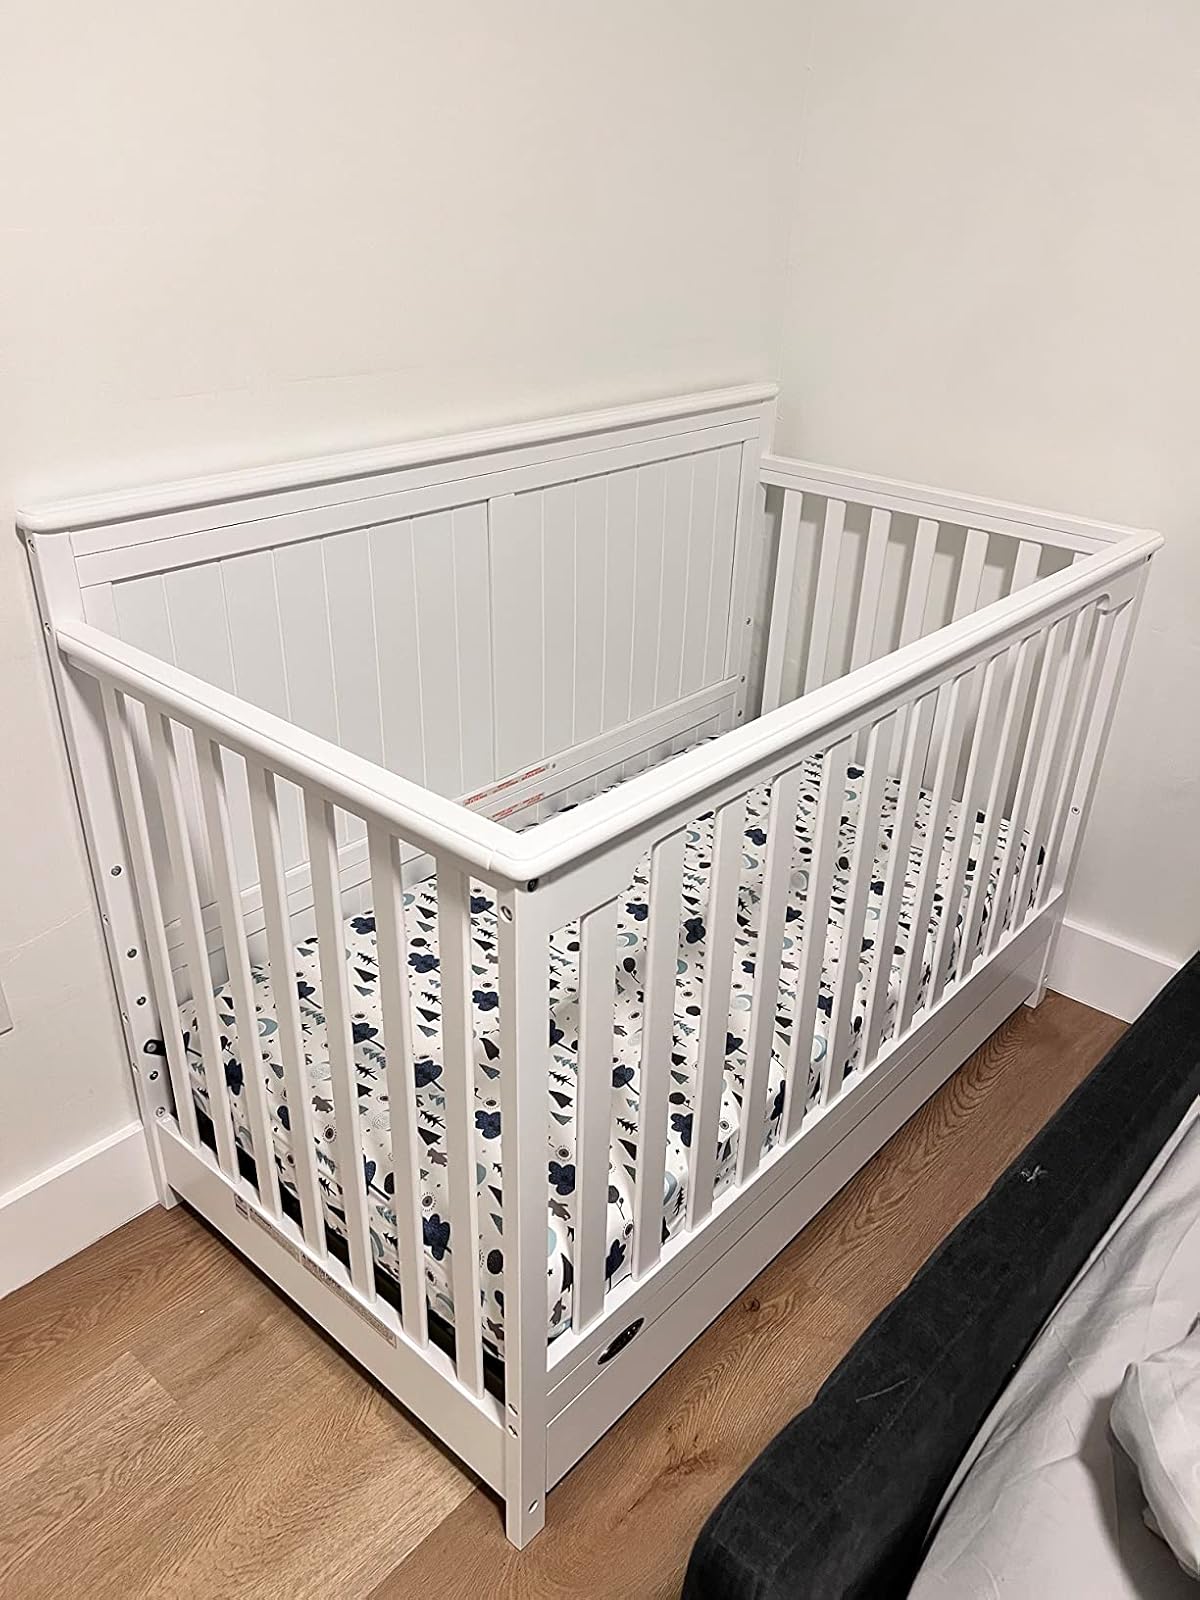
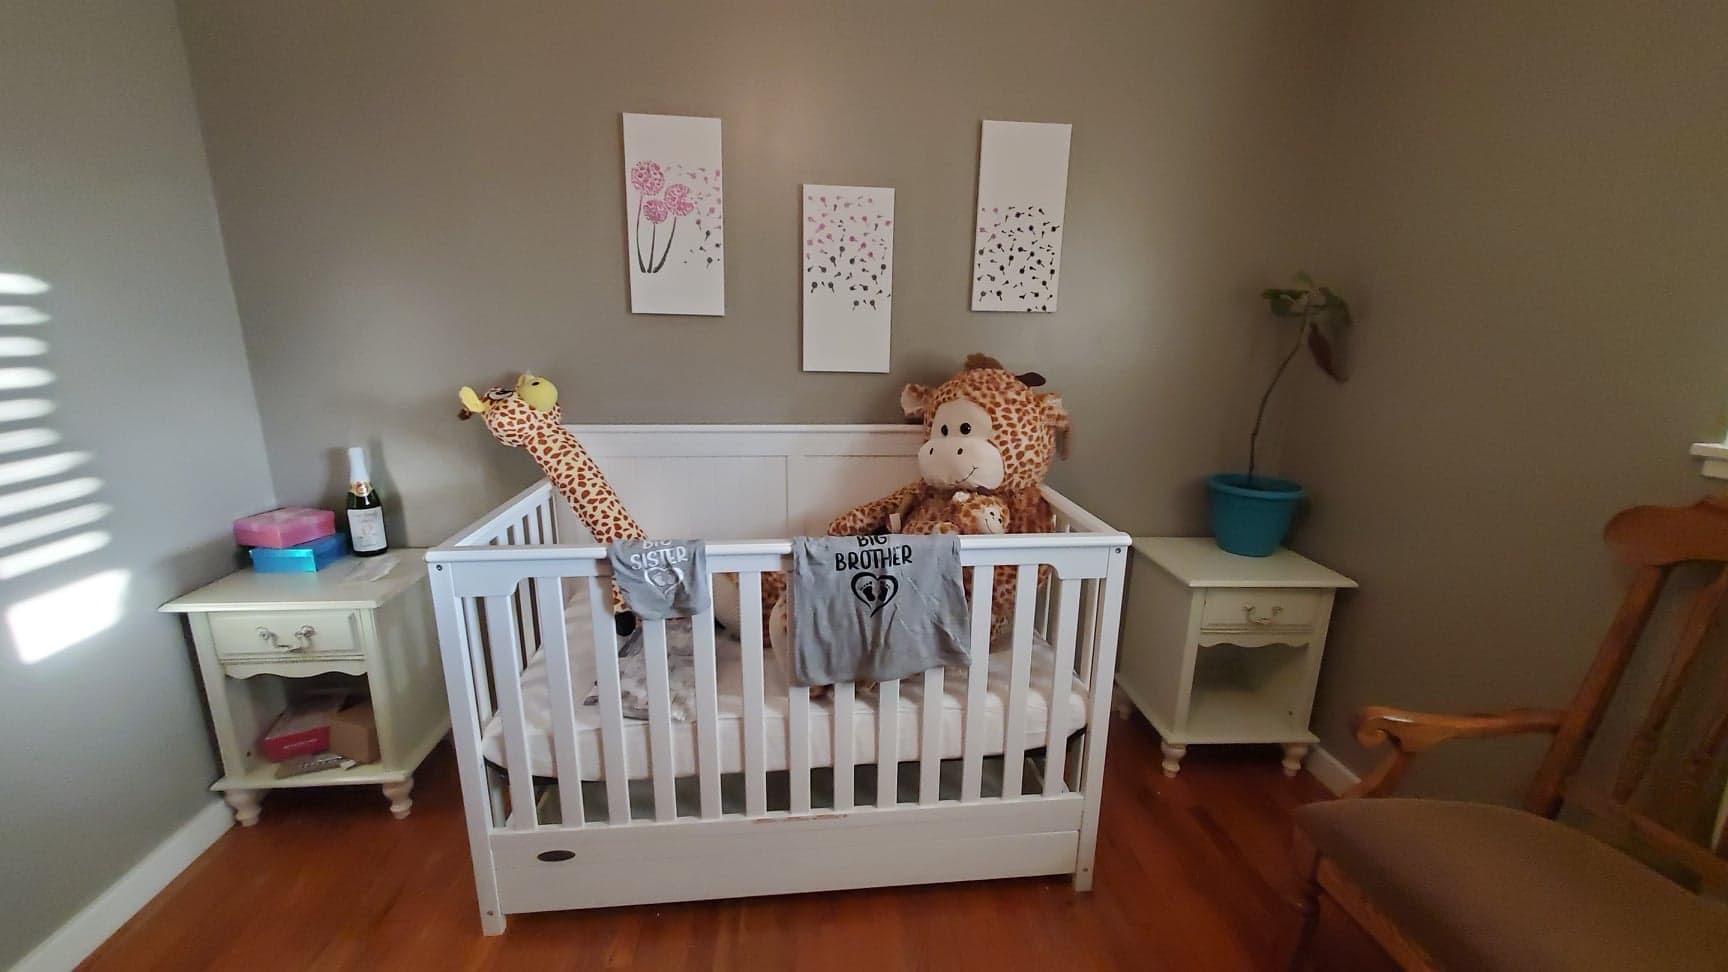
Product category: products_crib
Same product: yes